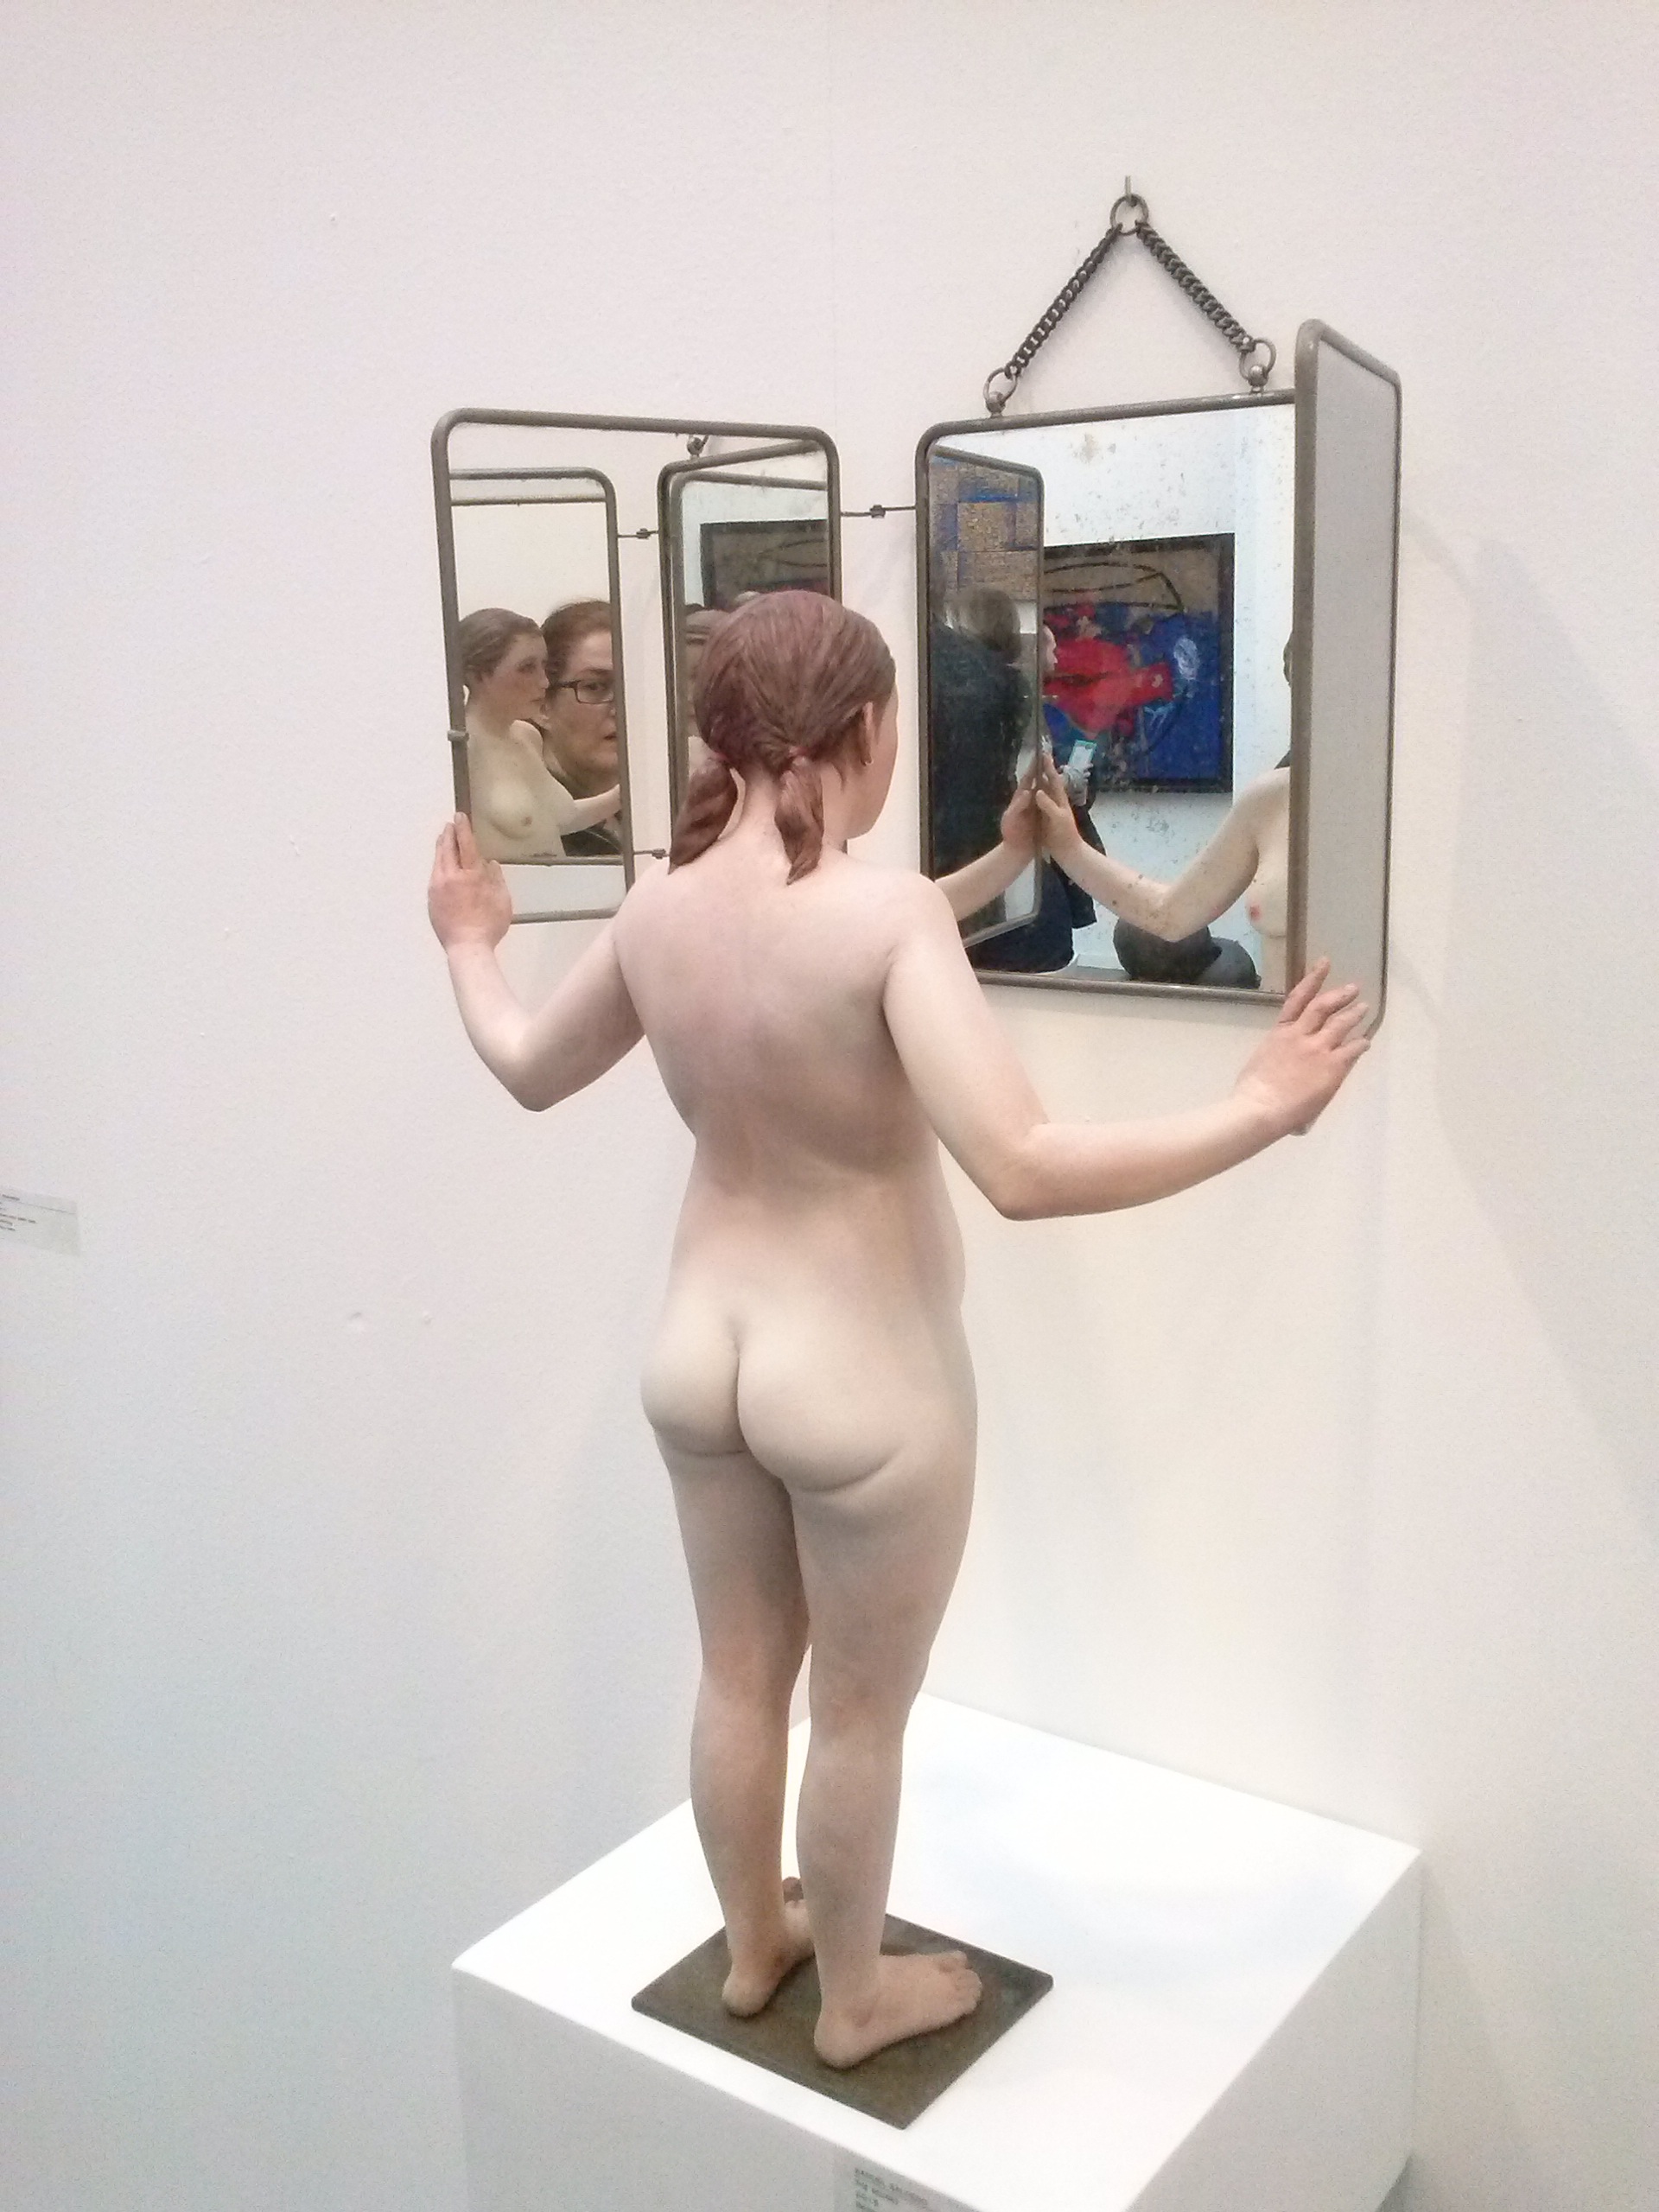
hand, reflection, museum, natural, arm, modern, muscle, human body, sculpture, art, women, mirror, naked, exhibition, creation, contemporary art